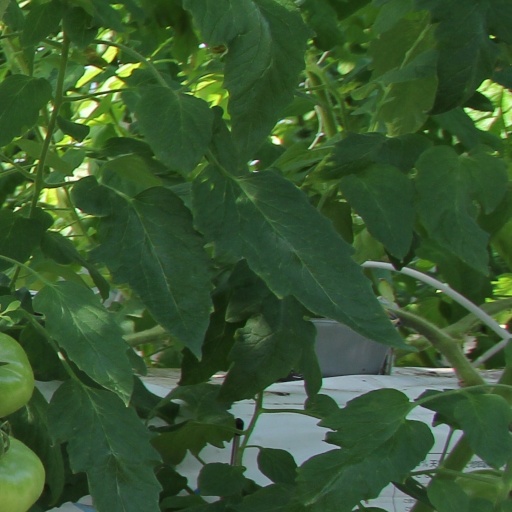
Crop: tomato